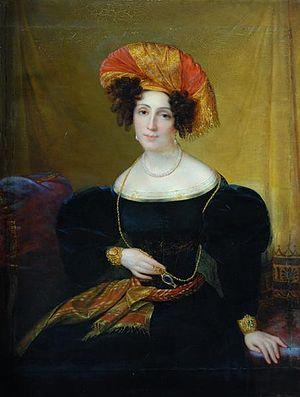
Anne-Françoise-Hippolyte Boutet, dite Mademoiselle Mars, est une comédienne française, née le 9 février 1779 à Paris où elle est morte le 20 mars 1847.